Geodynamics of terrestrial exoplanets

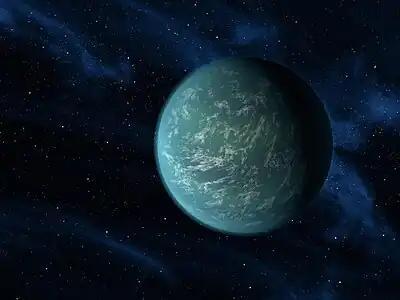
Artistic sketch of Kepler-22b, a recently discovered exoplanet with comparable mass (within 10 Earth masses) of the planet Earth.

The discovery of extrasolar Earth-sized planets has encouraged research into their potential for habitability. One of the generally agreed requirements for a life-sustaining planet is a mobile, fractured lithosphere cyclically recycled into a vigorously convecting mantle, in a process commonly known as plate tectonics. Plate tectonics provide a means of geochemical regulation of atmospheric particulates, as well as removal of carbon from the atmosphere. This prevents a “runaway greenhouse” effect that can result in inhospitable surface temperatures and vaporization of liquid surface water. Planetary scientists have not reached a consensus on whether Earth-like exoplanets have plate tectonics, but it is widely thought that the likelihood of plate tectonics on an Earth-like exoplanet is a function of planetary radius, initial temperature upon coalescence, insolation, and presence or absence of liquid-phase surface water.